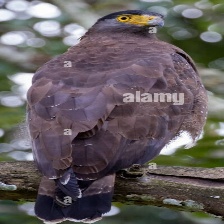
Species: CRESTED SERPENT EAGLE
Scientific name: SPILORNIS CHEELA